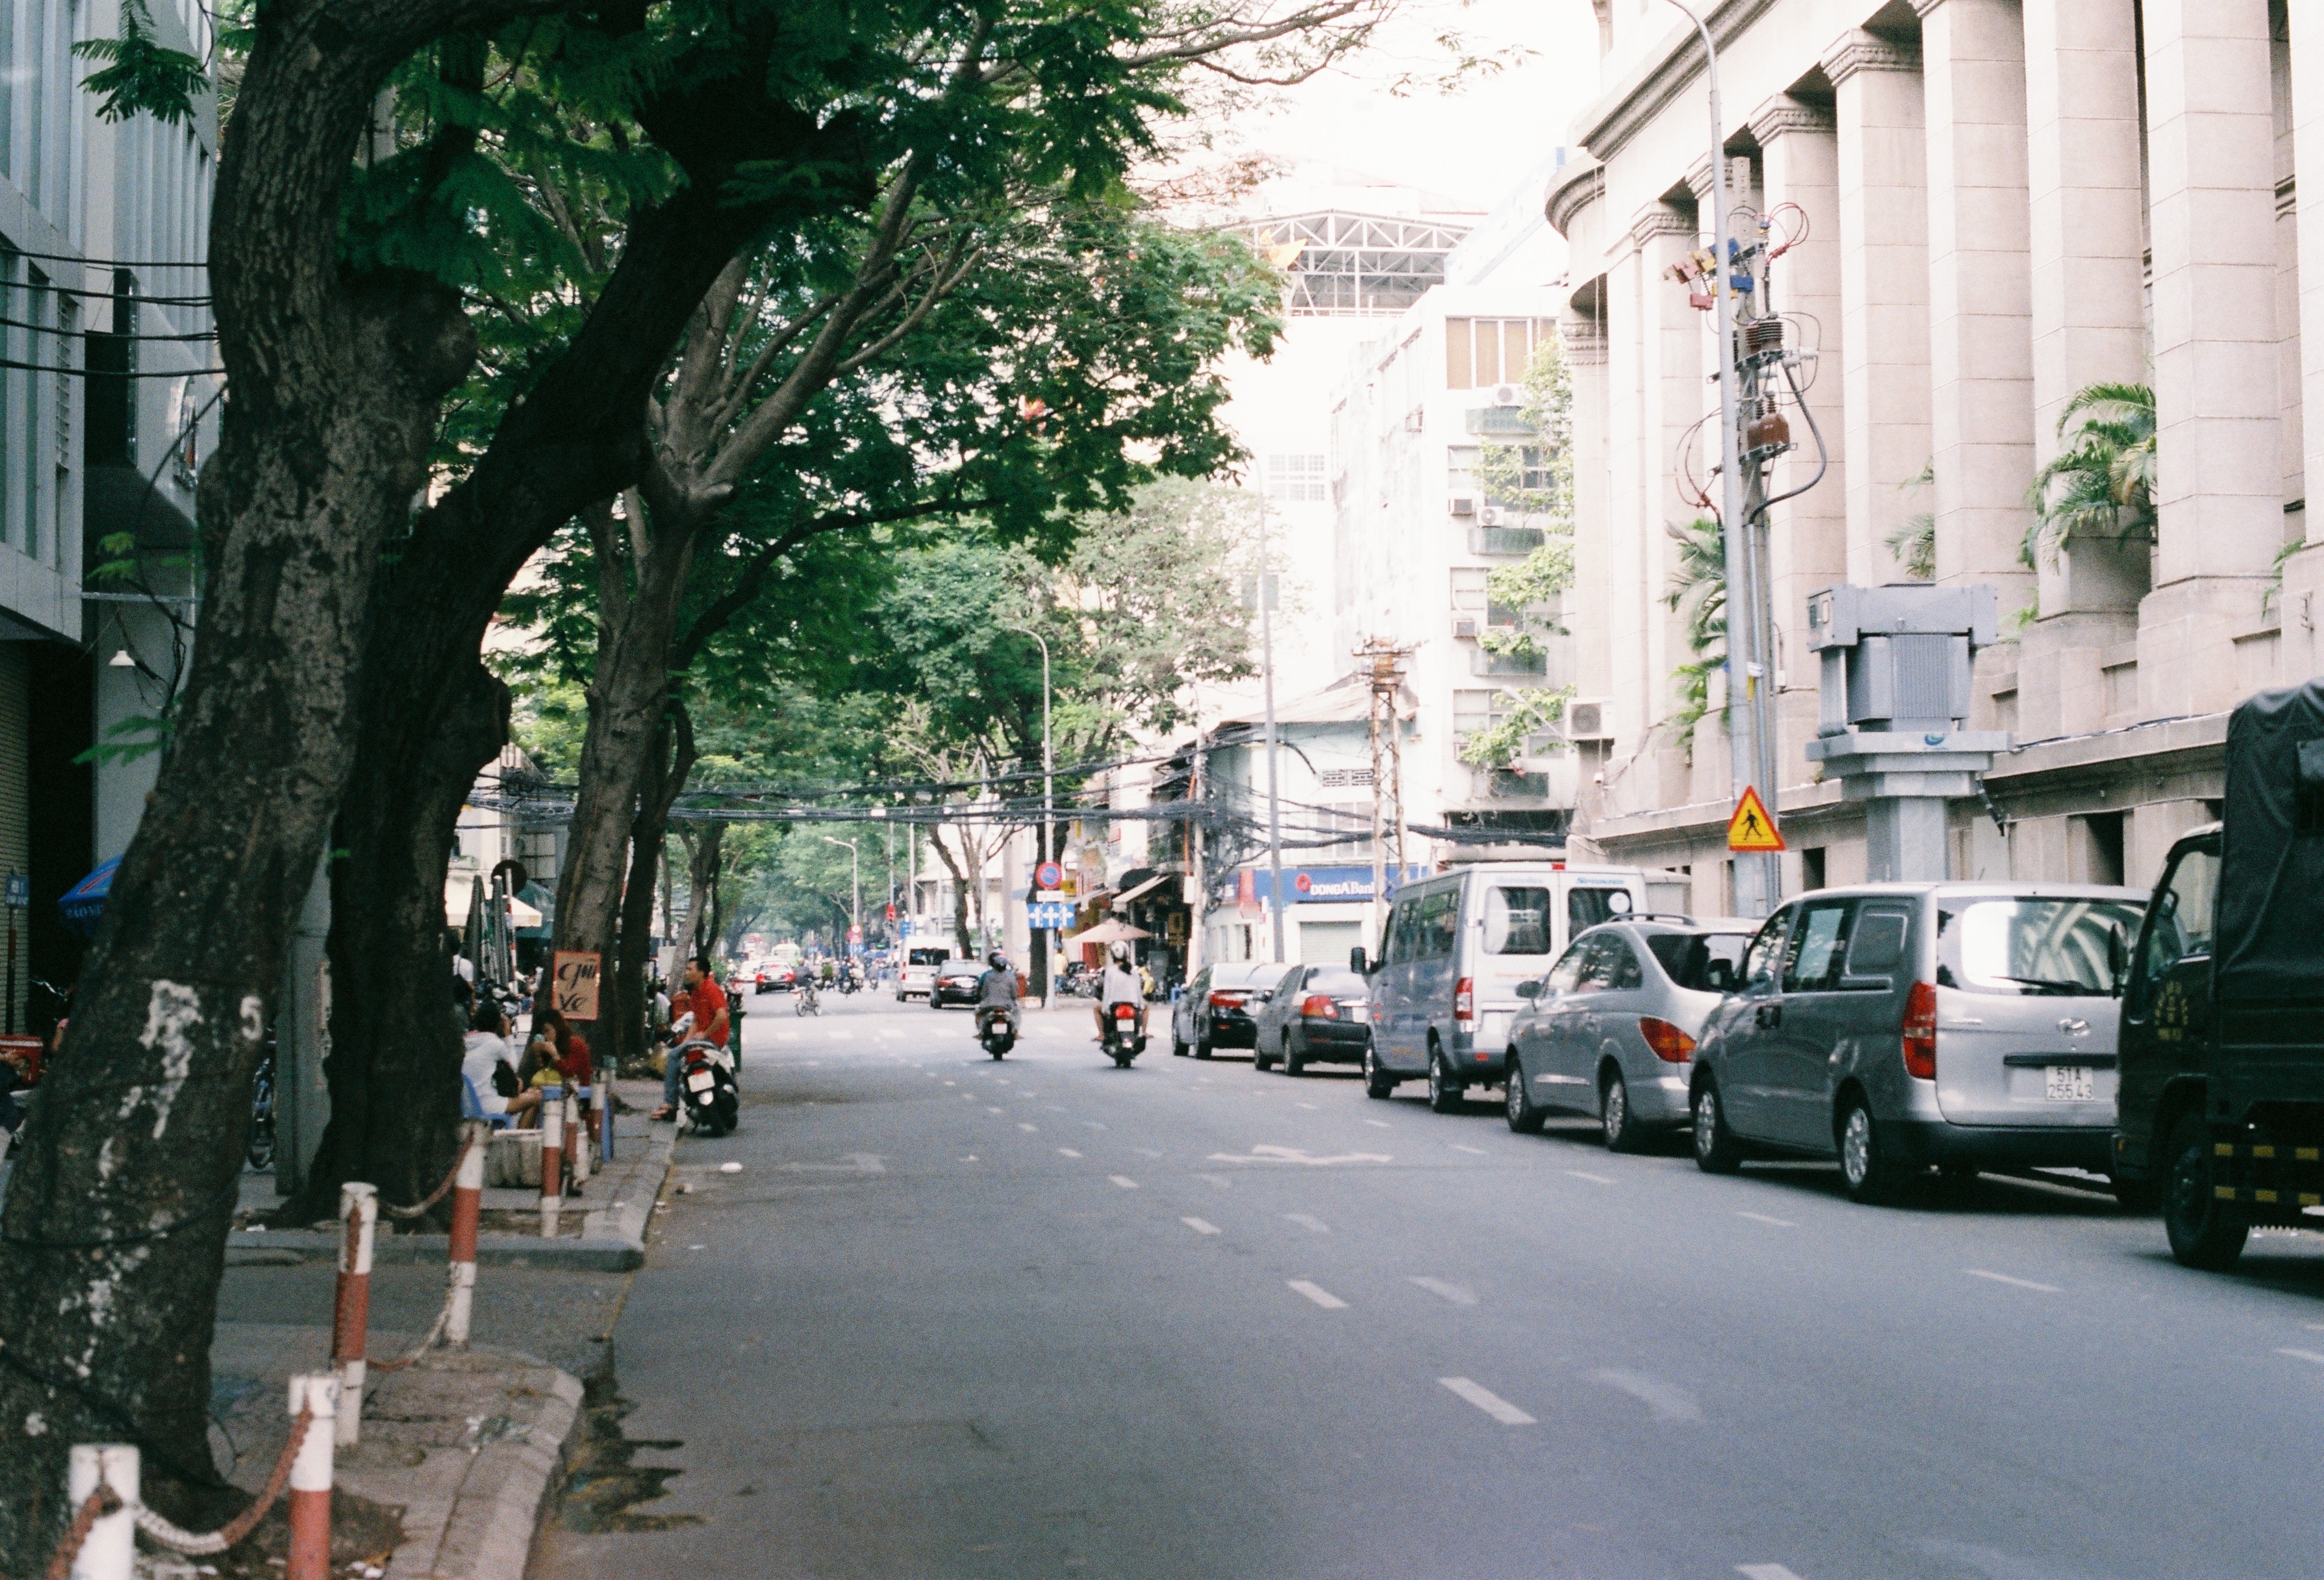
tree, pedestrian, road, street, town, alley, city, cityscape, downtown, lane, infrastructure, neighbourhood, urban area, residential area, human settlement